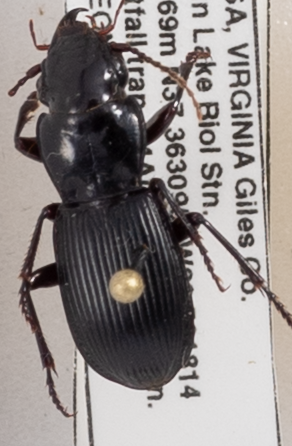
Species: Pterostichus rostratus
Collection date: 2018-08-14
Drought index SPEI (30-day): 1.962
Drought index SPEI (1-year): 0.47
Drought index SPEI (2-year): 0.694